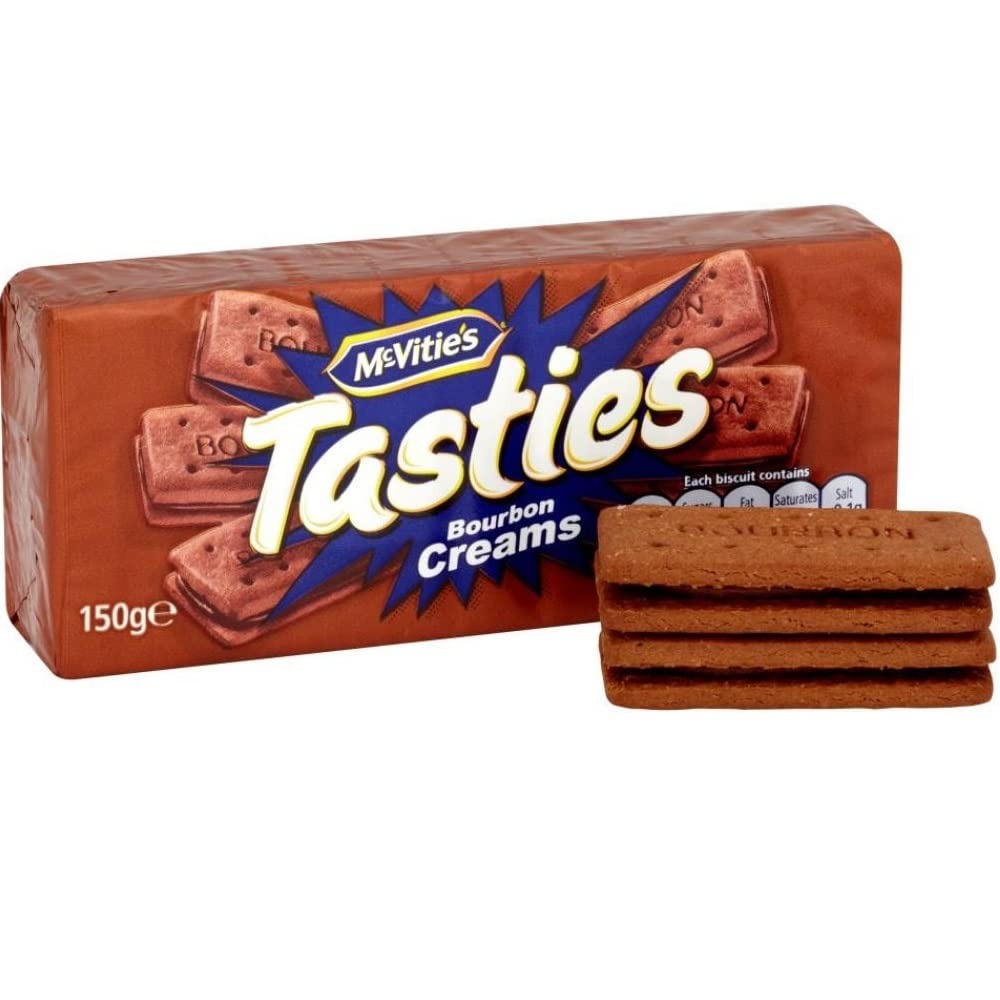
Item Name: McVities Tasties Bourbon Creams Biscuits 150g
Bullet Point 1: These much loved treats from United Biscuits should be enjoyed as part of a healthy, balanced diet.
Bullet Point 2: Sandwich biscuits filled with chocolate flavour cream:
Bullet Point 3: High quality snacks, Tasty baked goods.
Bullet Point 4: No hydrogenated vegetable oil. Suitable for vegetarians. Crawford's.
Bullet Point 5: Crawfords Bourbon Creams 150G
Product Description: Sandwich biscuits filled with chocolate flavour cream, 11 Servings Per Pack - 150g rawford's Bourbon Creams are a British standard, one of the older generation when it comes to the inhabitants of the biscuit tin. They are a reassuring sight when you crack open the tin for a spot of biscuit related indulgence. These delicious biscuits are particularly versatile in terms of their consumption – everybody has a different approach. There is much satisfaction to be garnered from peeling off the top layer of biscuit to reveal the layer of cream. Any true Bourbon eating black belt will be able to prise away the top layer whilst ensuring that the exposed layer of cream remains fully in tact. It’s harder than it sounds.
Value: 5.29
Unit: Ounce

Price: 17.9